Radisson Blu Hotel Olümpia

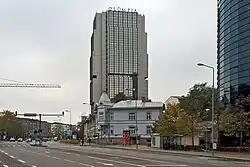
Hotel Olümpia in 2022

Radisson Blu Hotel Olümpia is hotel in Kesklinn, Tallinn at Liivalaia Street 33. The hotel was built in 1980 for the 1980 Summer Olympic Games. It has a height of 84 m.